Hugh Cowan

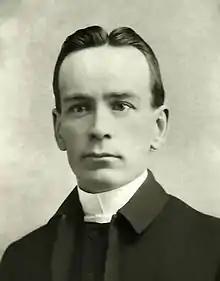

Rev. Hugh Cowan (May 20, 1867 – April 19, 1943) was a Presbyterian Church in Canada and later United Church of Canada minister, author, editor and historian.